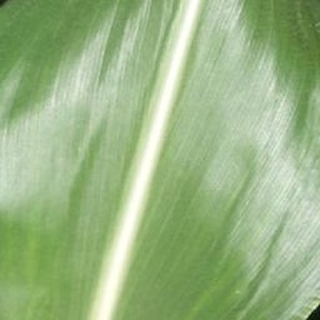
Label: healthy_corn